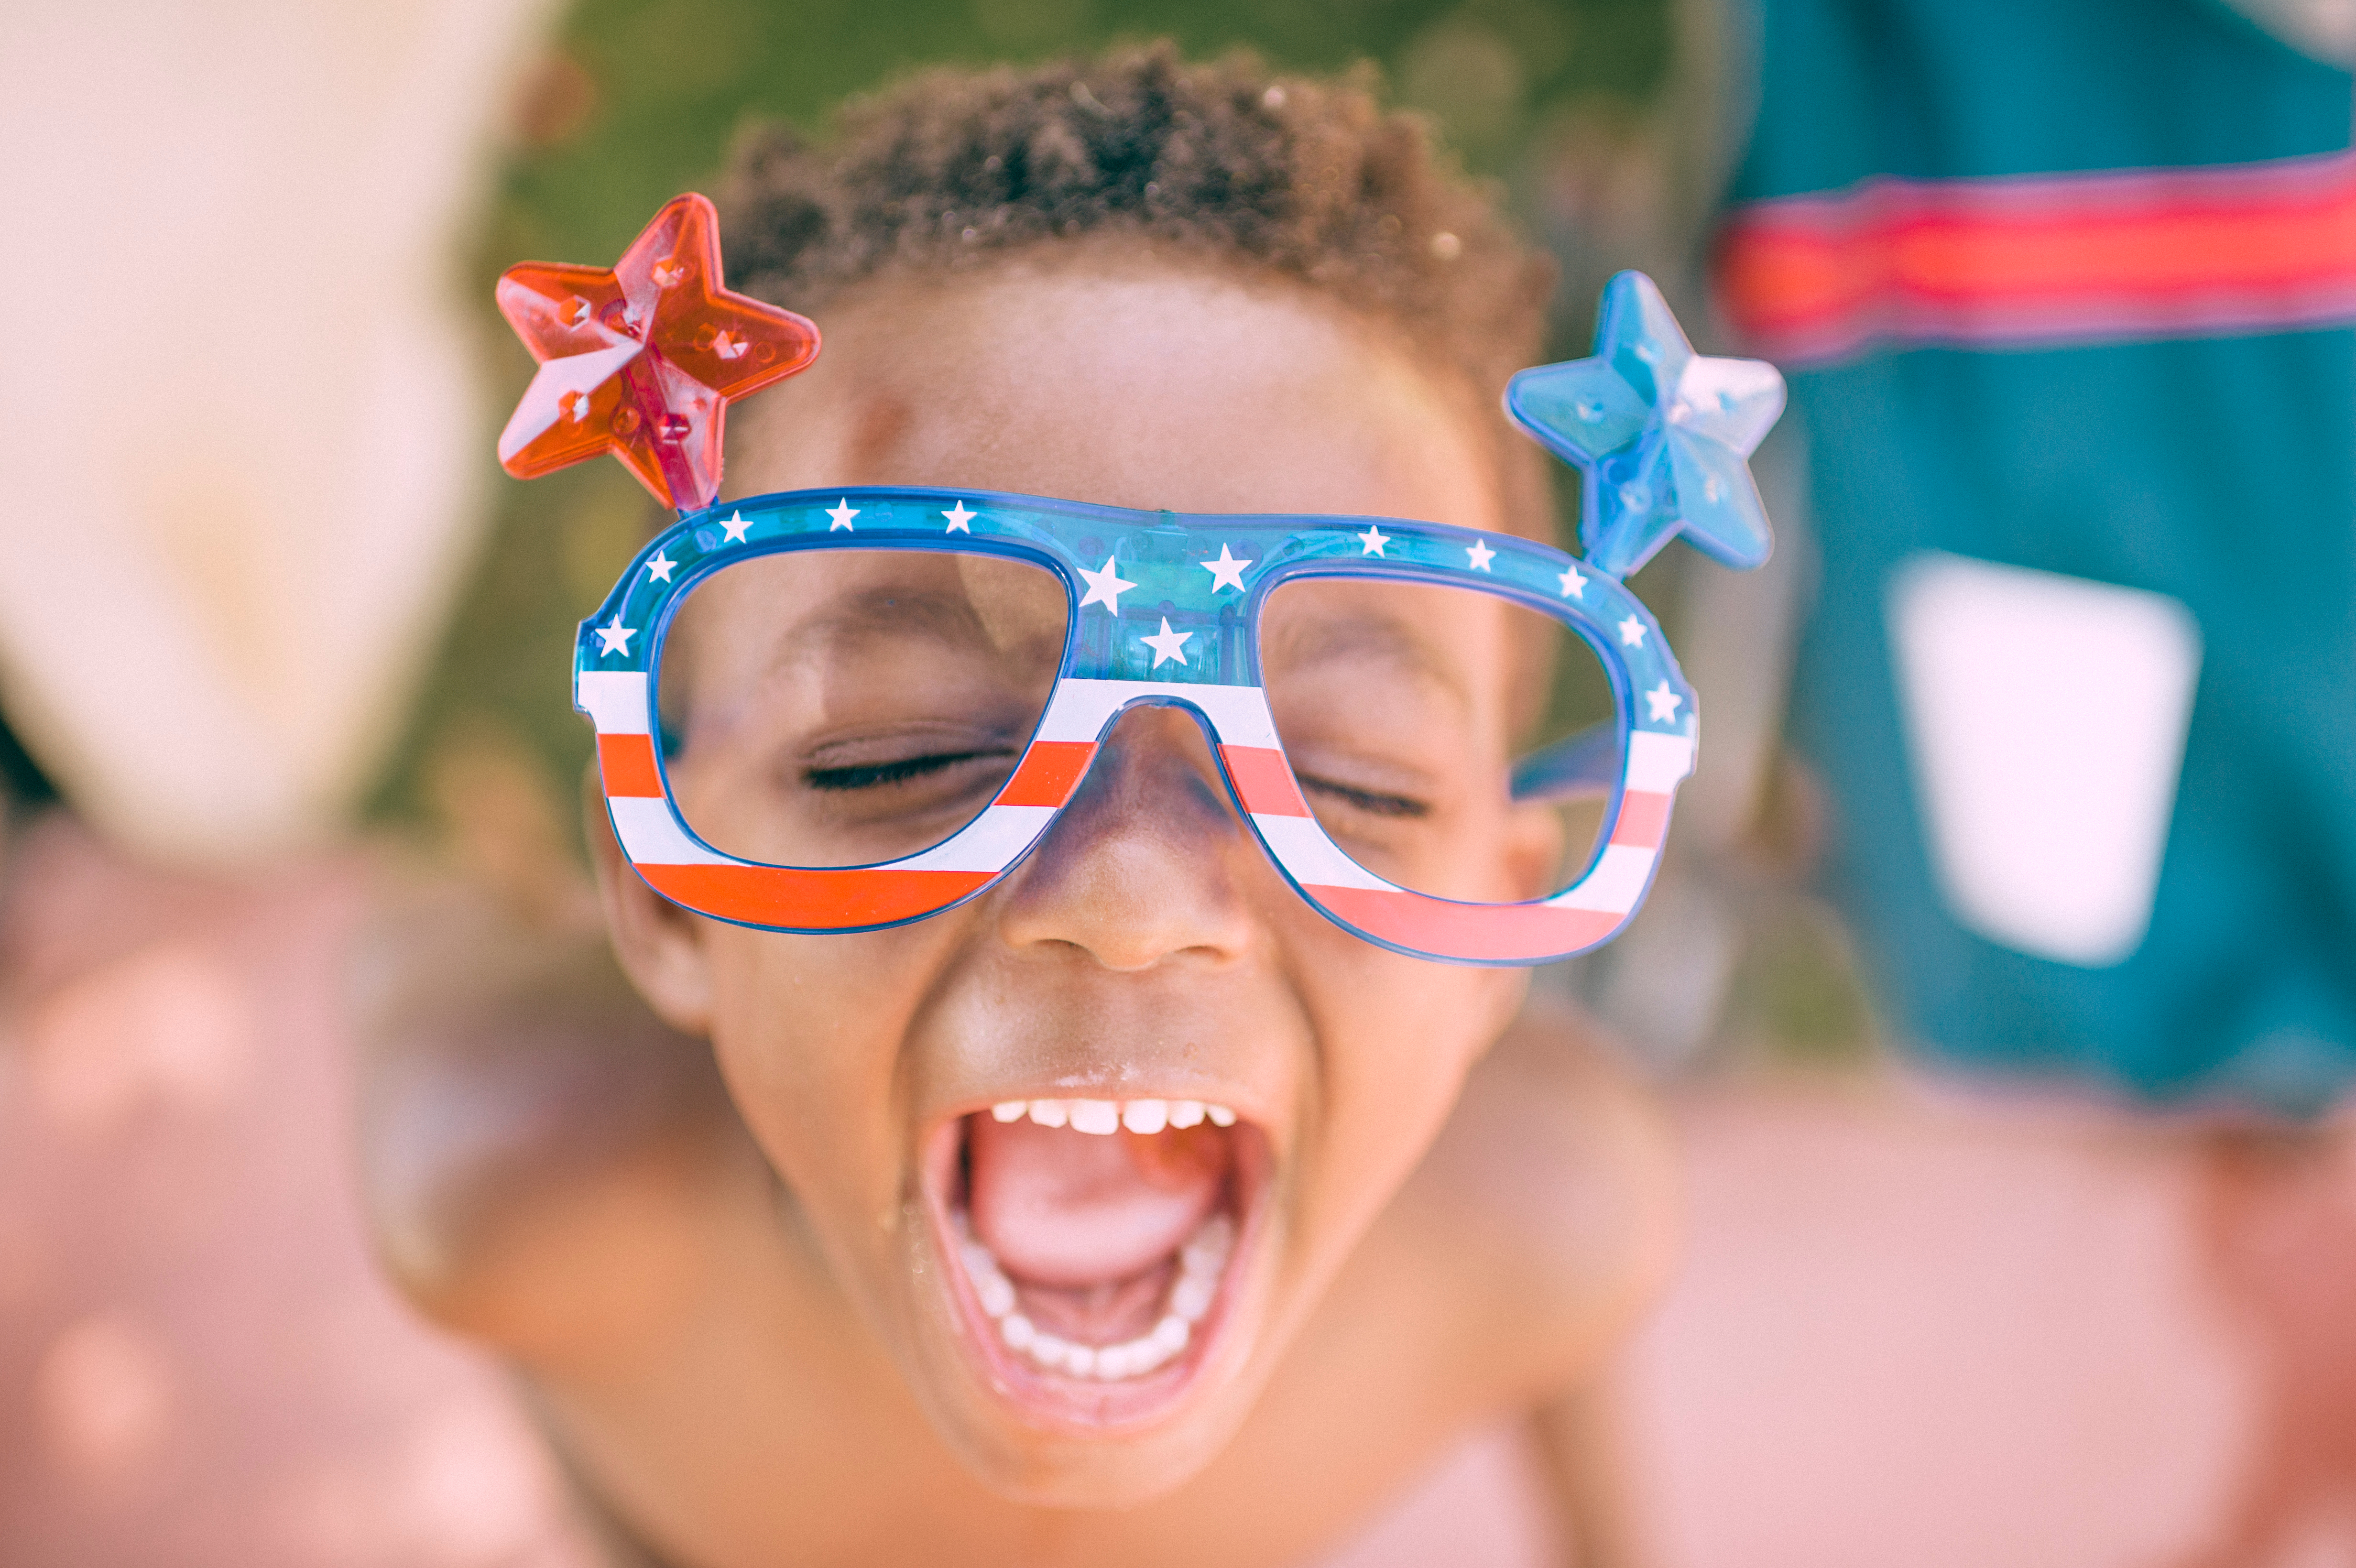
kid, usa, america, child, facial expression, smile, close up, face, nose, fun, sunglasses, glasses, eyewear, organ, red white and blue, vision care